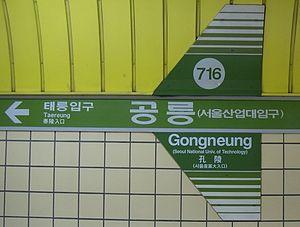
Gongneung est une station sur la ligne 7 du métro de Séoul, dans l'arrondissement de Nowon-gu.